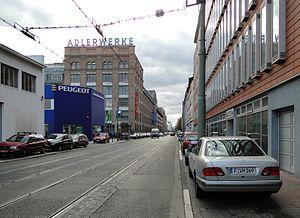
Adlerwerke vorm. H. Kleyer AG était une entreprise allemande siégeant à Francfort. Elle a produit des automobiles, des motos, des bicyclettes, puis des machines à écrire et du matériel de bureau sous la marque Adler jusqu'en 1957. La marque arborait pour emblème un aigle et proposait de nombreuses innovations techniques. Rachetée par Grundig elle fusionne avec Triumph pour devenir Triumph-Adler, abandonnant la production de véhicules, avant d'être rachetée par Olivetti. Elle subsiste aujourd'hui sous la forme TA Triumph-Adler GmbH dans la gestion de documents.